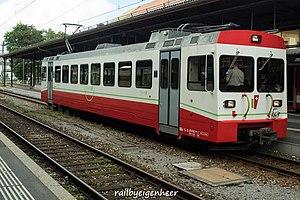
Les automotrices Be 4/8 nᵒ 31 à 36 sont des automotrices électriques de la compagnie du chemin de fer Lausanne-Échallens-Bercher.